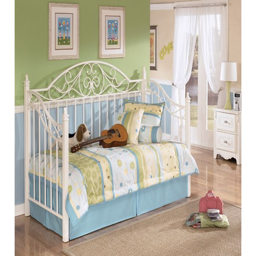
this style day bed is designed to radiate in any young girl 's bedroom .